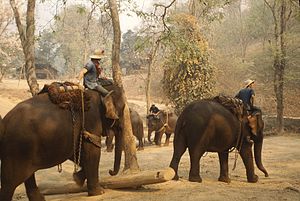
Elefantfører
Mahooter på arbejde med flytning af tømmer.
Elefantfører, elefantdriver, mahout eller nyere mahut er en jobtitel, som har eksisteret i Asien gennem århundreder. I tidligere tider var det forbundet med stor status at være mahoot, men i de sidste årtier har behovet for sådanne tjenester været stærkt dalende. Mange mahooter har derfor måttet finde sig andet arbejde for at brødføde familien.